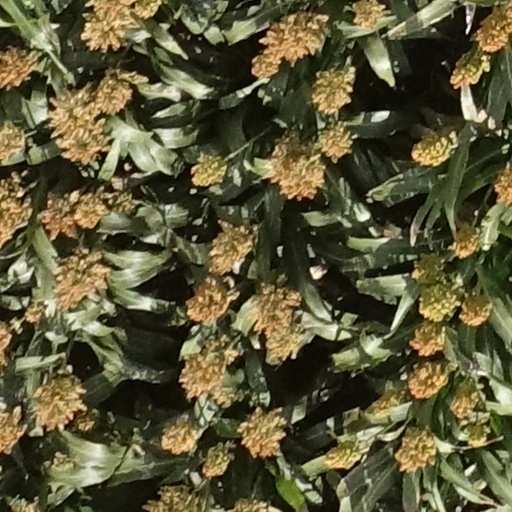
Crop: sorghum